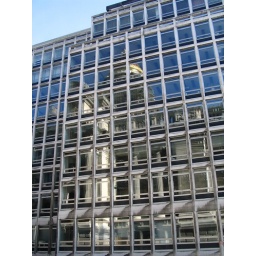
Brussels' Palais de Justice reflected in the office building next door